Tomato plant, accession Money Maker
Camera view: vertical (180 deg); turntable rotation: 150 degrees
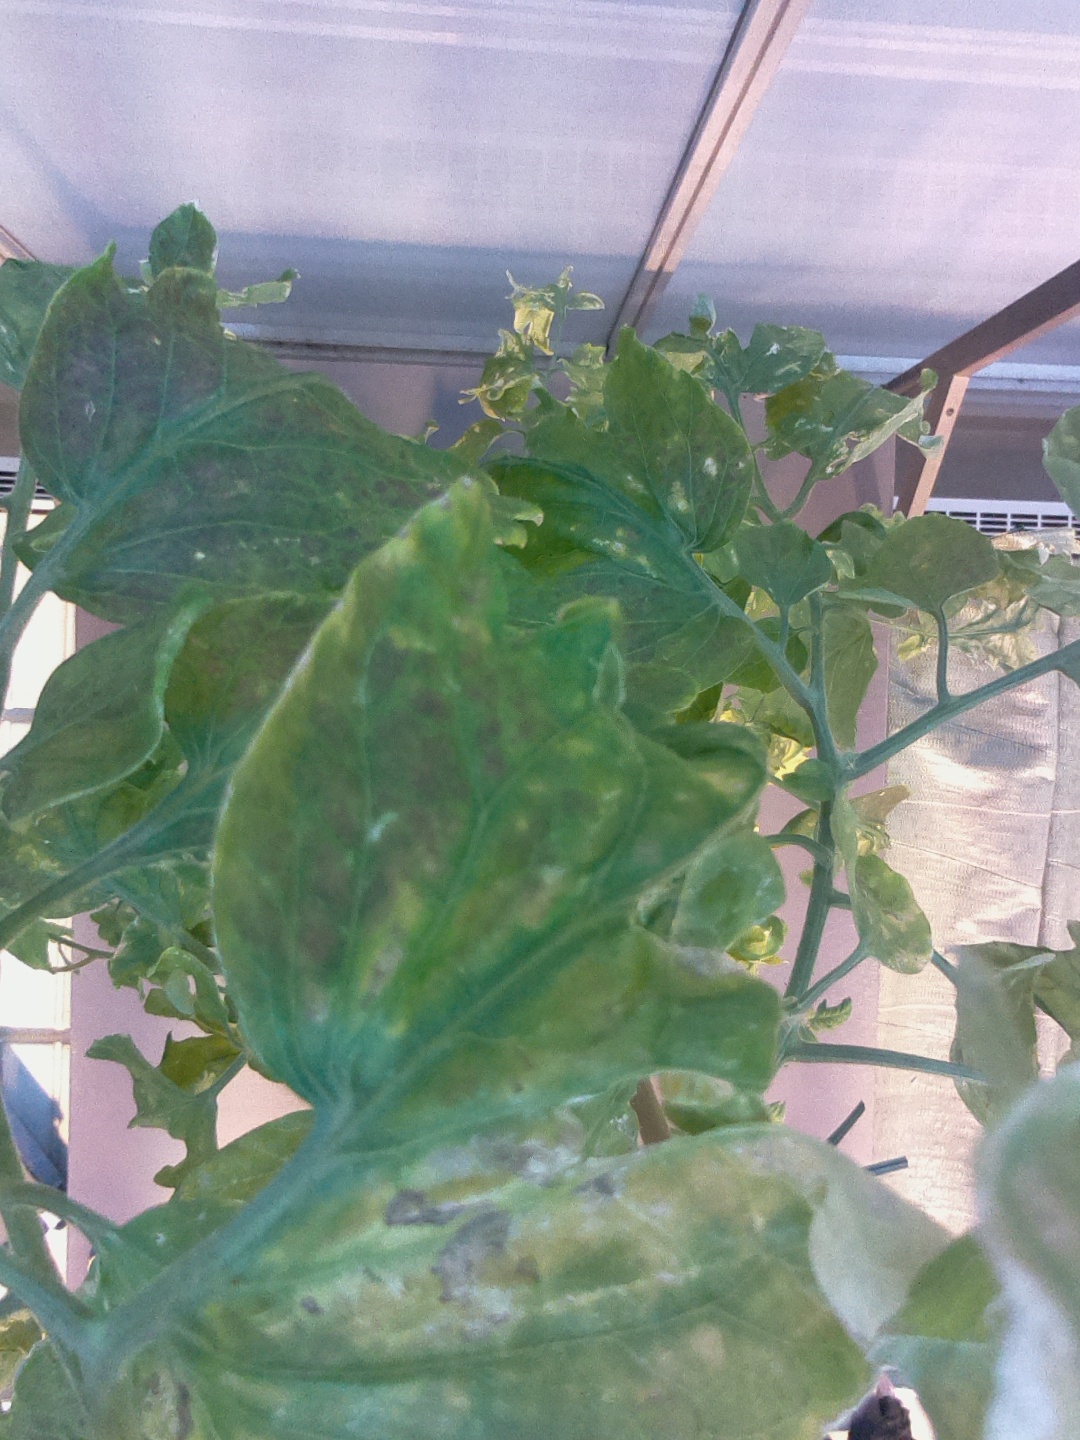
BBCH growth stage 78: 80% -90% of final fruit size